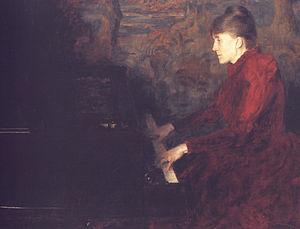
Erik Theodor Werenskiold, né le 11 février 1855 à Kongsvinger, près d'Eidskog en Norvège et mort le 23 novembre 1938 à Oslo, est un peintre et dessinateur norvégien, spécialement connu pour ses illustrations de recueils de contes et de légendes.